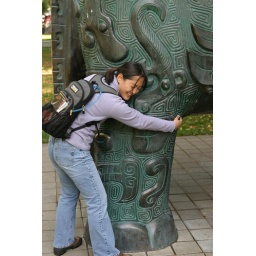
...stumbling and catching herself against the leg, the wifey opines, &amp;quot;how confusing, this elephant is the same as a tree trunk!&amp;quot;